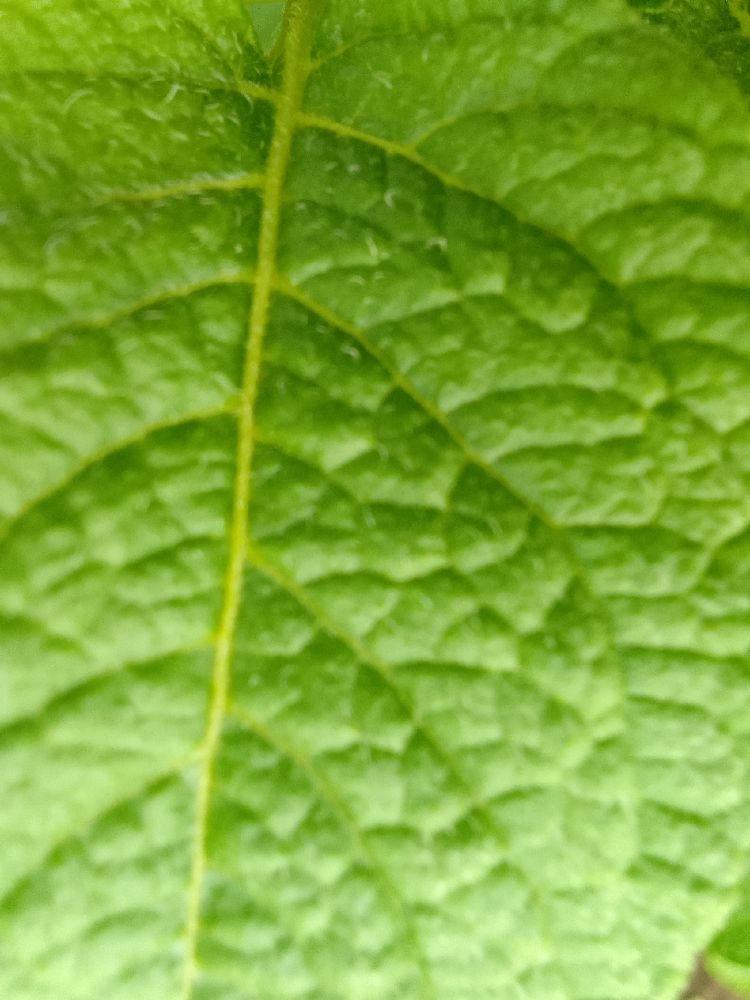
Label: Healthy